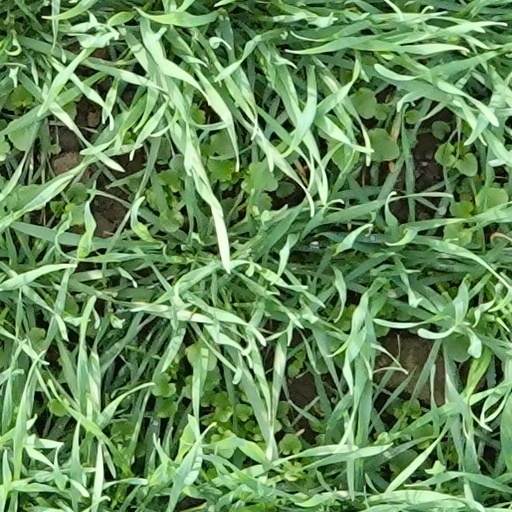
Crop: wheat